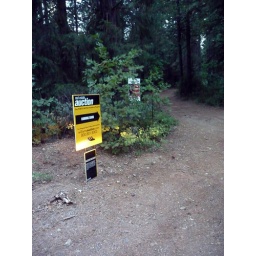
no street number, house in back